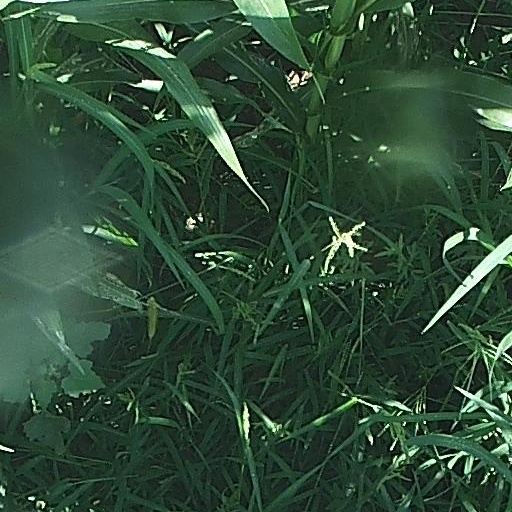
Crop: maize; corn